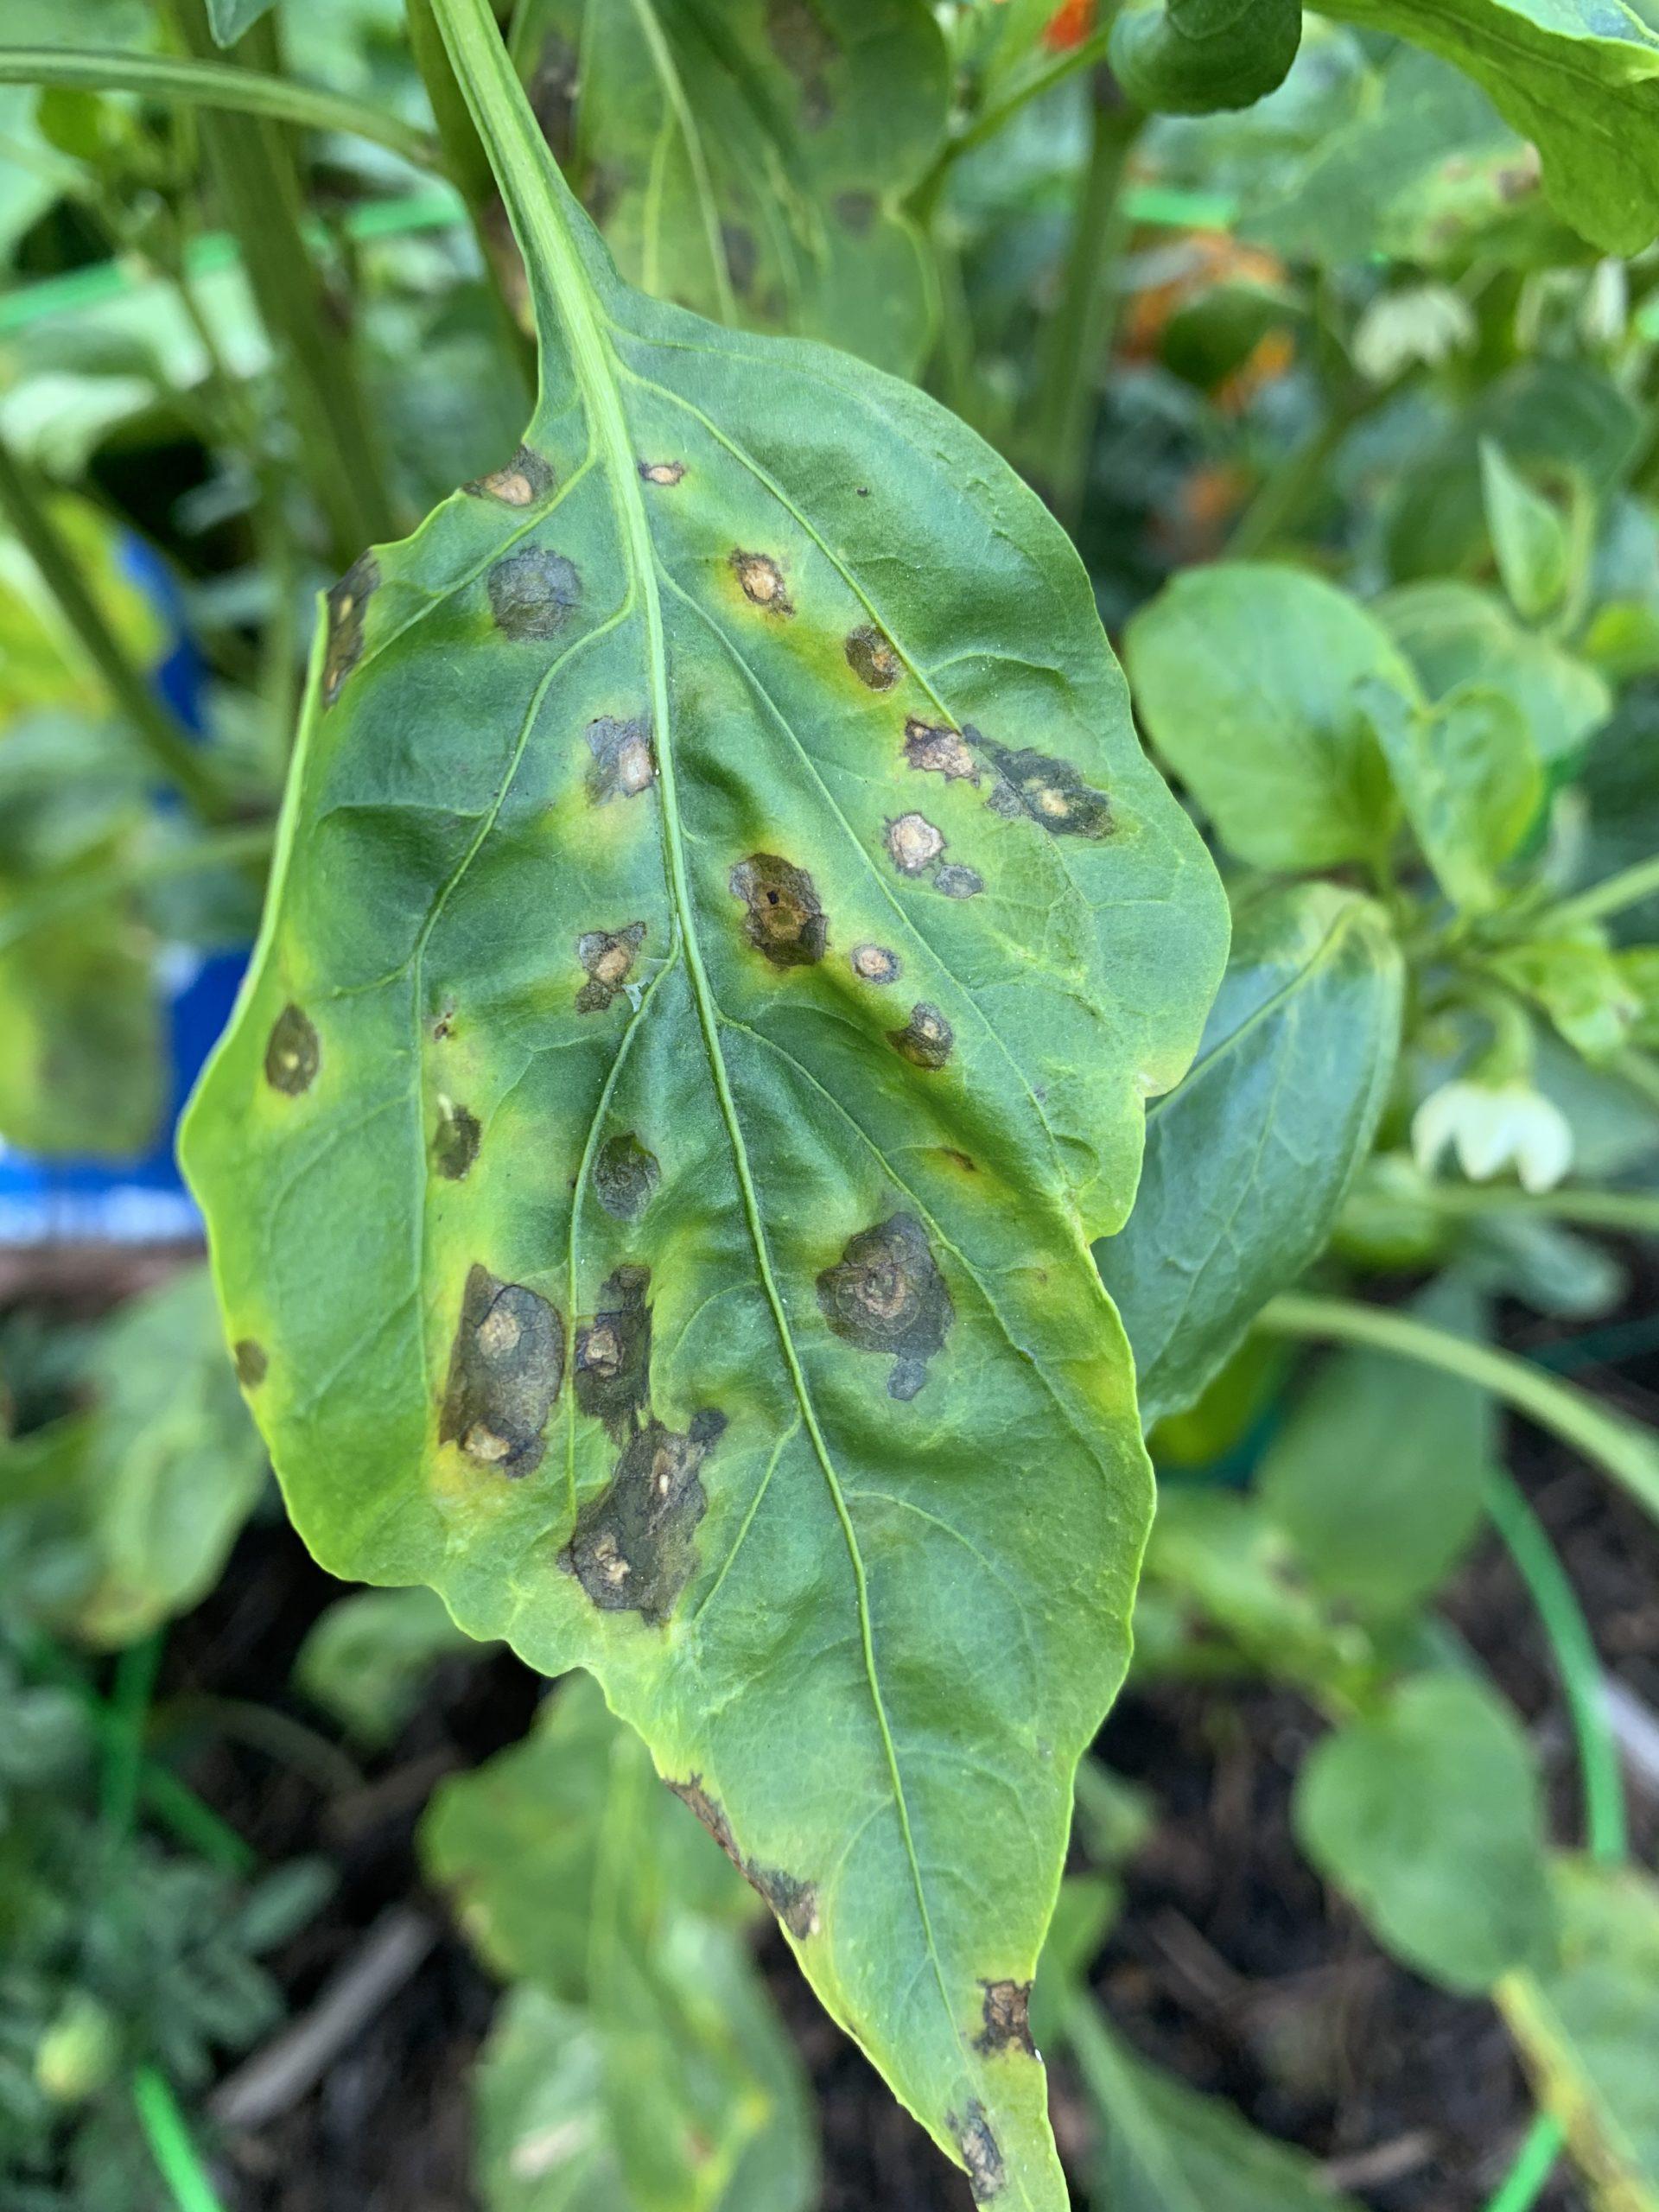
Plant: Bell pepper
Disease: bell pepper frogeye leaf spot